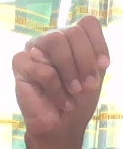
ASL sign: M